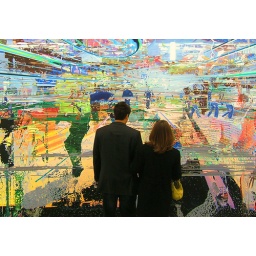
dress in black